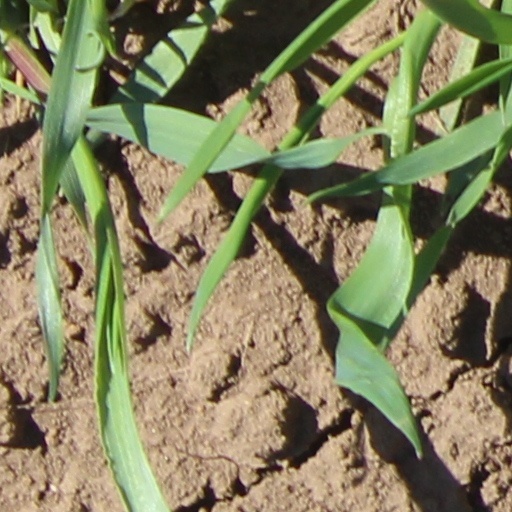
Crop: wheat